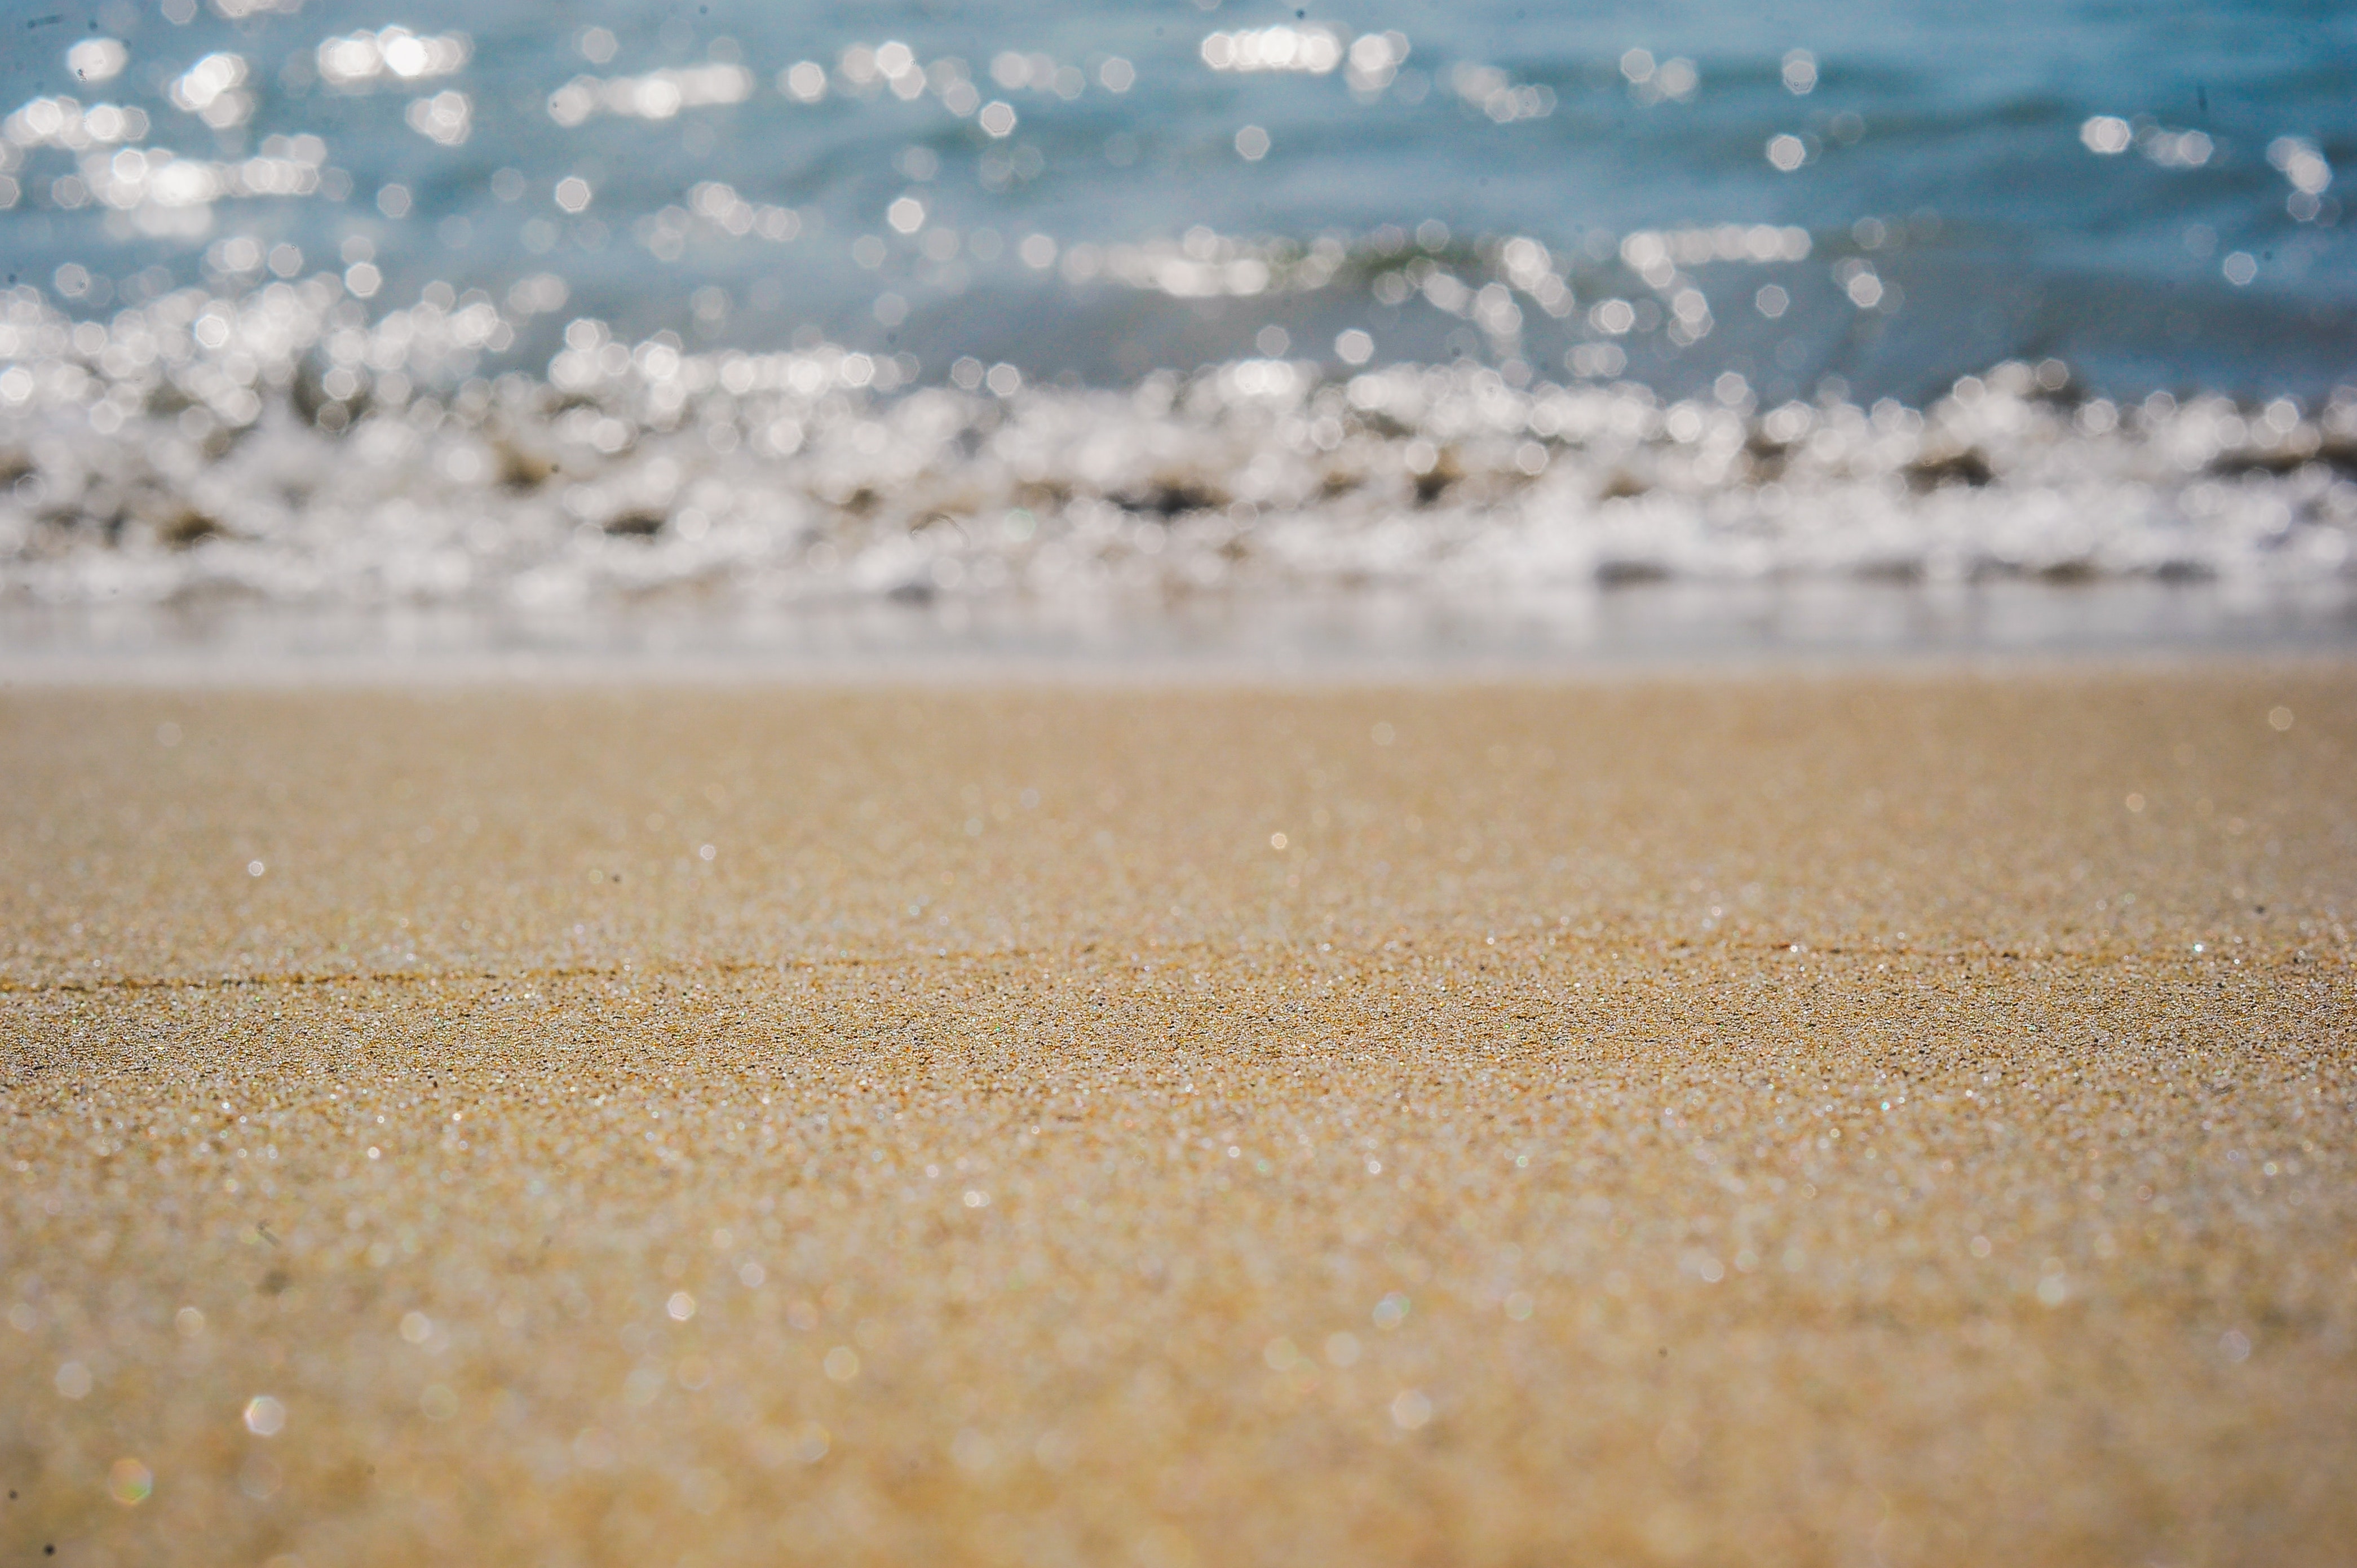
sea, shore, body of water, wave, water, sand, ocean, beach, sky, wind wave, horizon, sunlight, material, calm, coast, mudflat